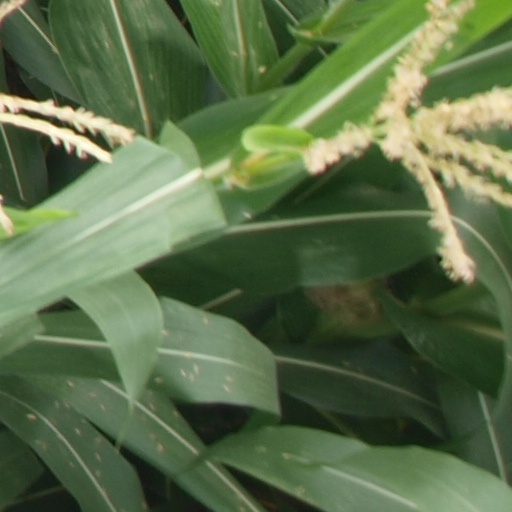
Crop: maize; corn